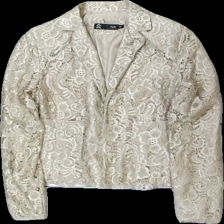
View: front
Type: Cardigan
Category: Ladies
Brand: Not in the list
Brand text on label: Pret
Colors: Beige
Material: 71% nylon 29% akryl
Pattern: Floral print
Cut: V-collar
Size: 36
Season: All
Damage: lös tråd
Damage location: bottom right
Damage 2: lös tråd
Damage 2 location: bottom left
Price range: <50
Recommended usage: Reuse
Description: cardigan med blommig spets